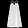
Label: Dress